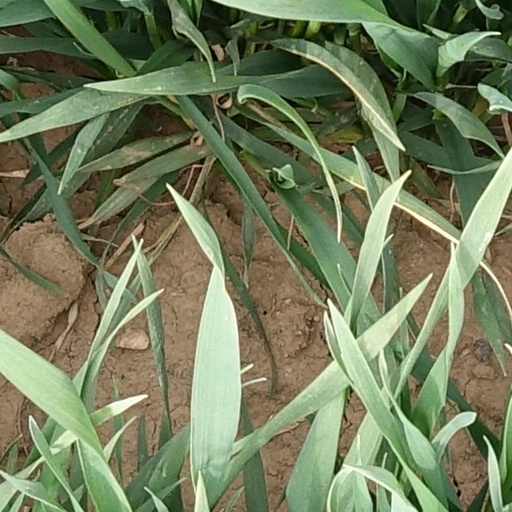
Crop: wheat